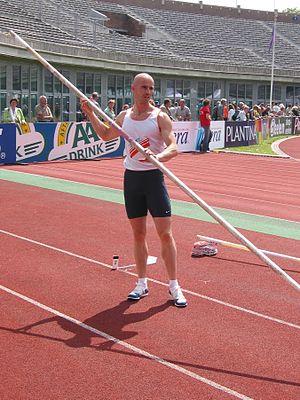
Laurens Christiaan Looije est un athlète néerlandais, spécialiste du saut à la perche.